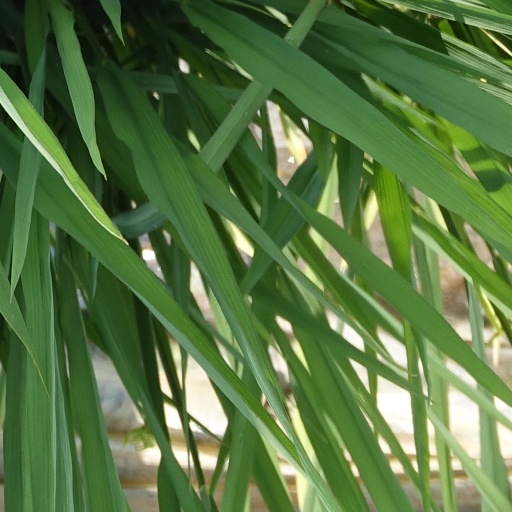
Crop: rice